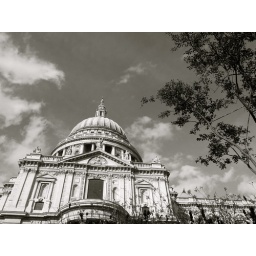
St Paul's Cathedral in clear blue sky